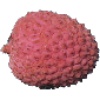
Label: Lychee 1